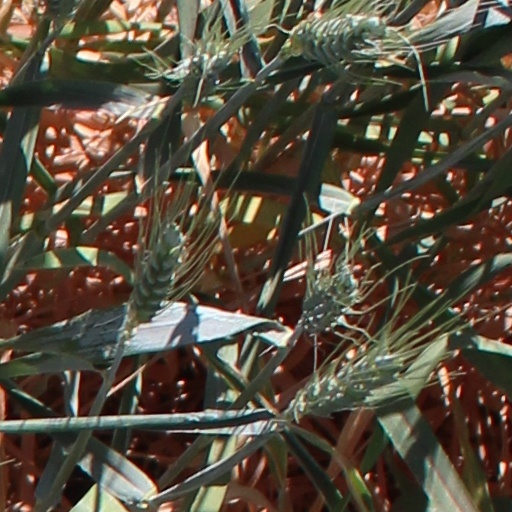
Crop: wheat